Princess Margaret of Denmark

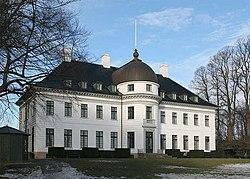
Bernstorff Palace: Princess Margaret's birthplace

Margaret's connections to European royalty were extensive and extraordinary. Her father, Prince Valdemar, was one of the six children of King Christian IX of Denmark. He had two older brothers and three sisters. His brothers were, respectively, King Frederick VIII of Denmark and King George I of Greece, while his sisters were Queen Alexandra of the UK, Empress Dagmar of Russia and Thyra, titular queen of Hanover.